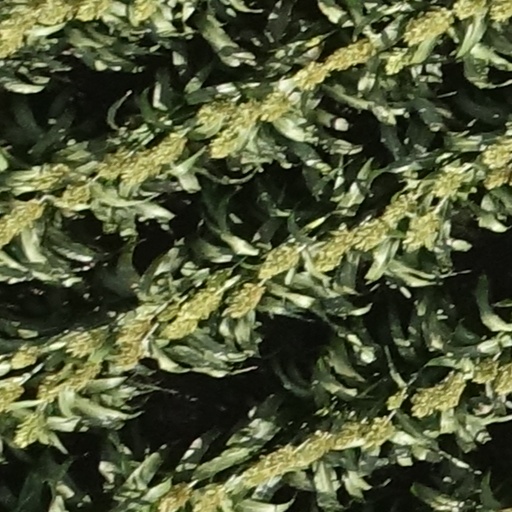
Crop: sorghum